Sierra Vista, Arizona

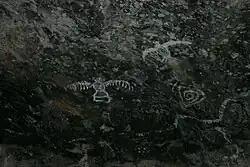
Pictographs in the Huachuca Mountains

Sierra Vista has a variety of cultural and family-oriented activities throughout the year. Some of the major events include the Cochise Cowboy Poetry and Music Gathering in February, the Festival of the Southwest in the spring, Independence Day celebration, the Southwest Wings Festival in August for bird watching enthusiasts, and Arizona's longest-running holiday parade in December. During the winter months, the Sierra Vista Symphony Orchestra presents three concerts of classical and popular music, including pre-concert seminars, and puts on special fund raising events. Throughout the year, the Art Discovery Series presents plays, concerts, and musicals, and in the summer, there are regular band concerts at Veterans' Park, as well as many activities at the Sierra Vista Public Library such as a film series, lectures, readings, and other programs for children and adults. Pictographs created by Native Americans can be found in certain areas of the Huachuca Mountains.